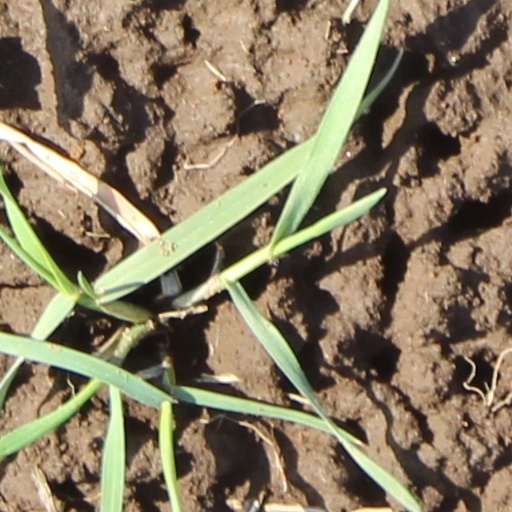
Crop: wheat